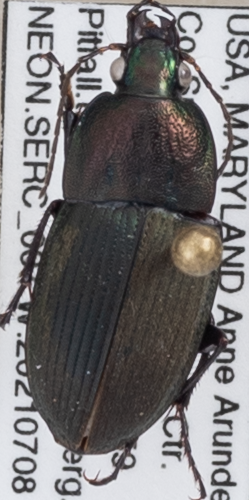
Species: Chlaenius tomentosus
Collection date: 2021-07-08
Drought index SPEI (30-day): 1.084
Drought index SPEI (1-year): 2.09
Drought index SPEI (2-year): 1.498